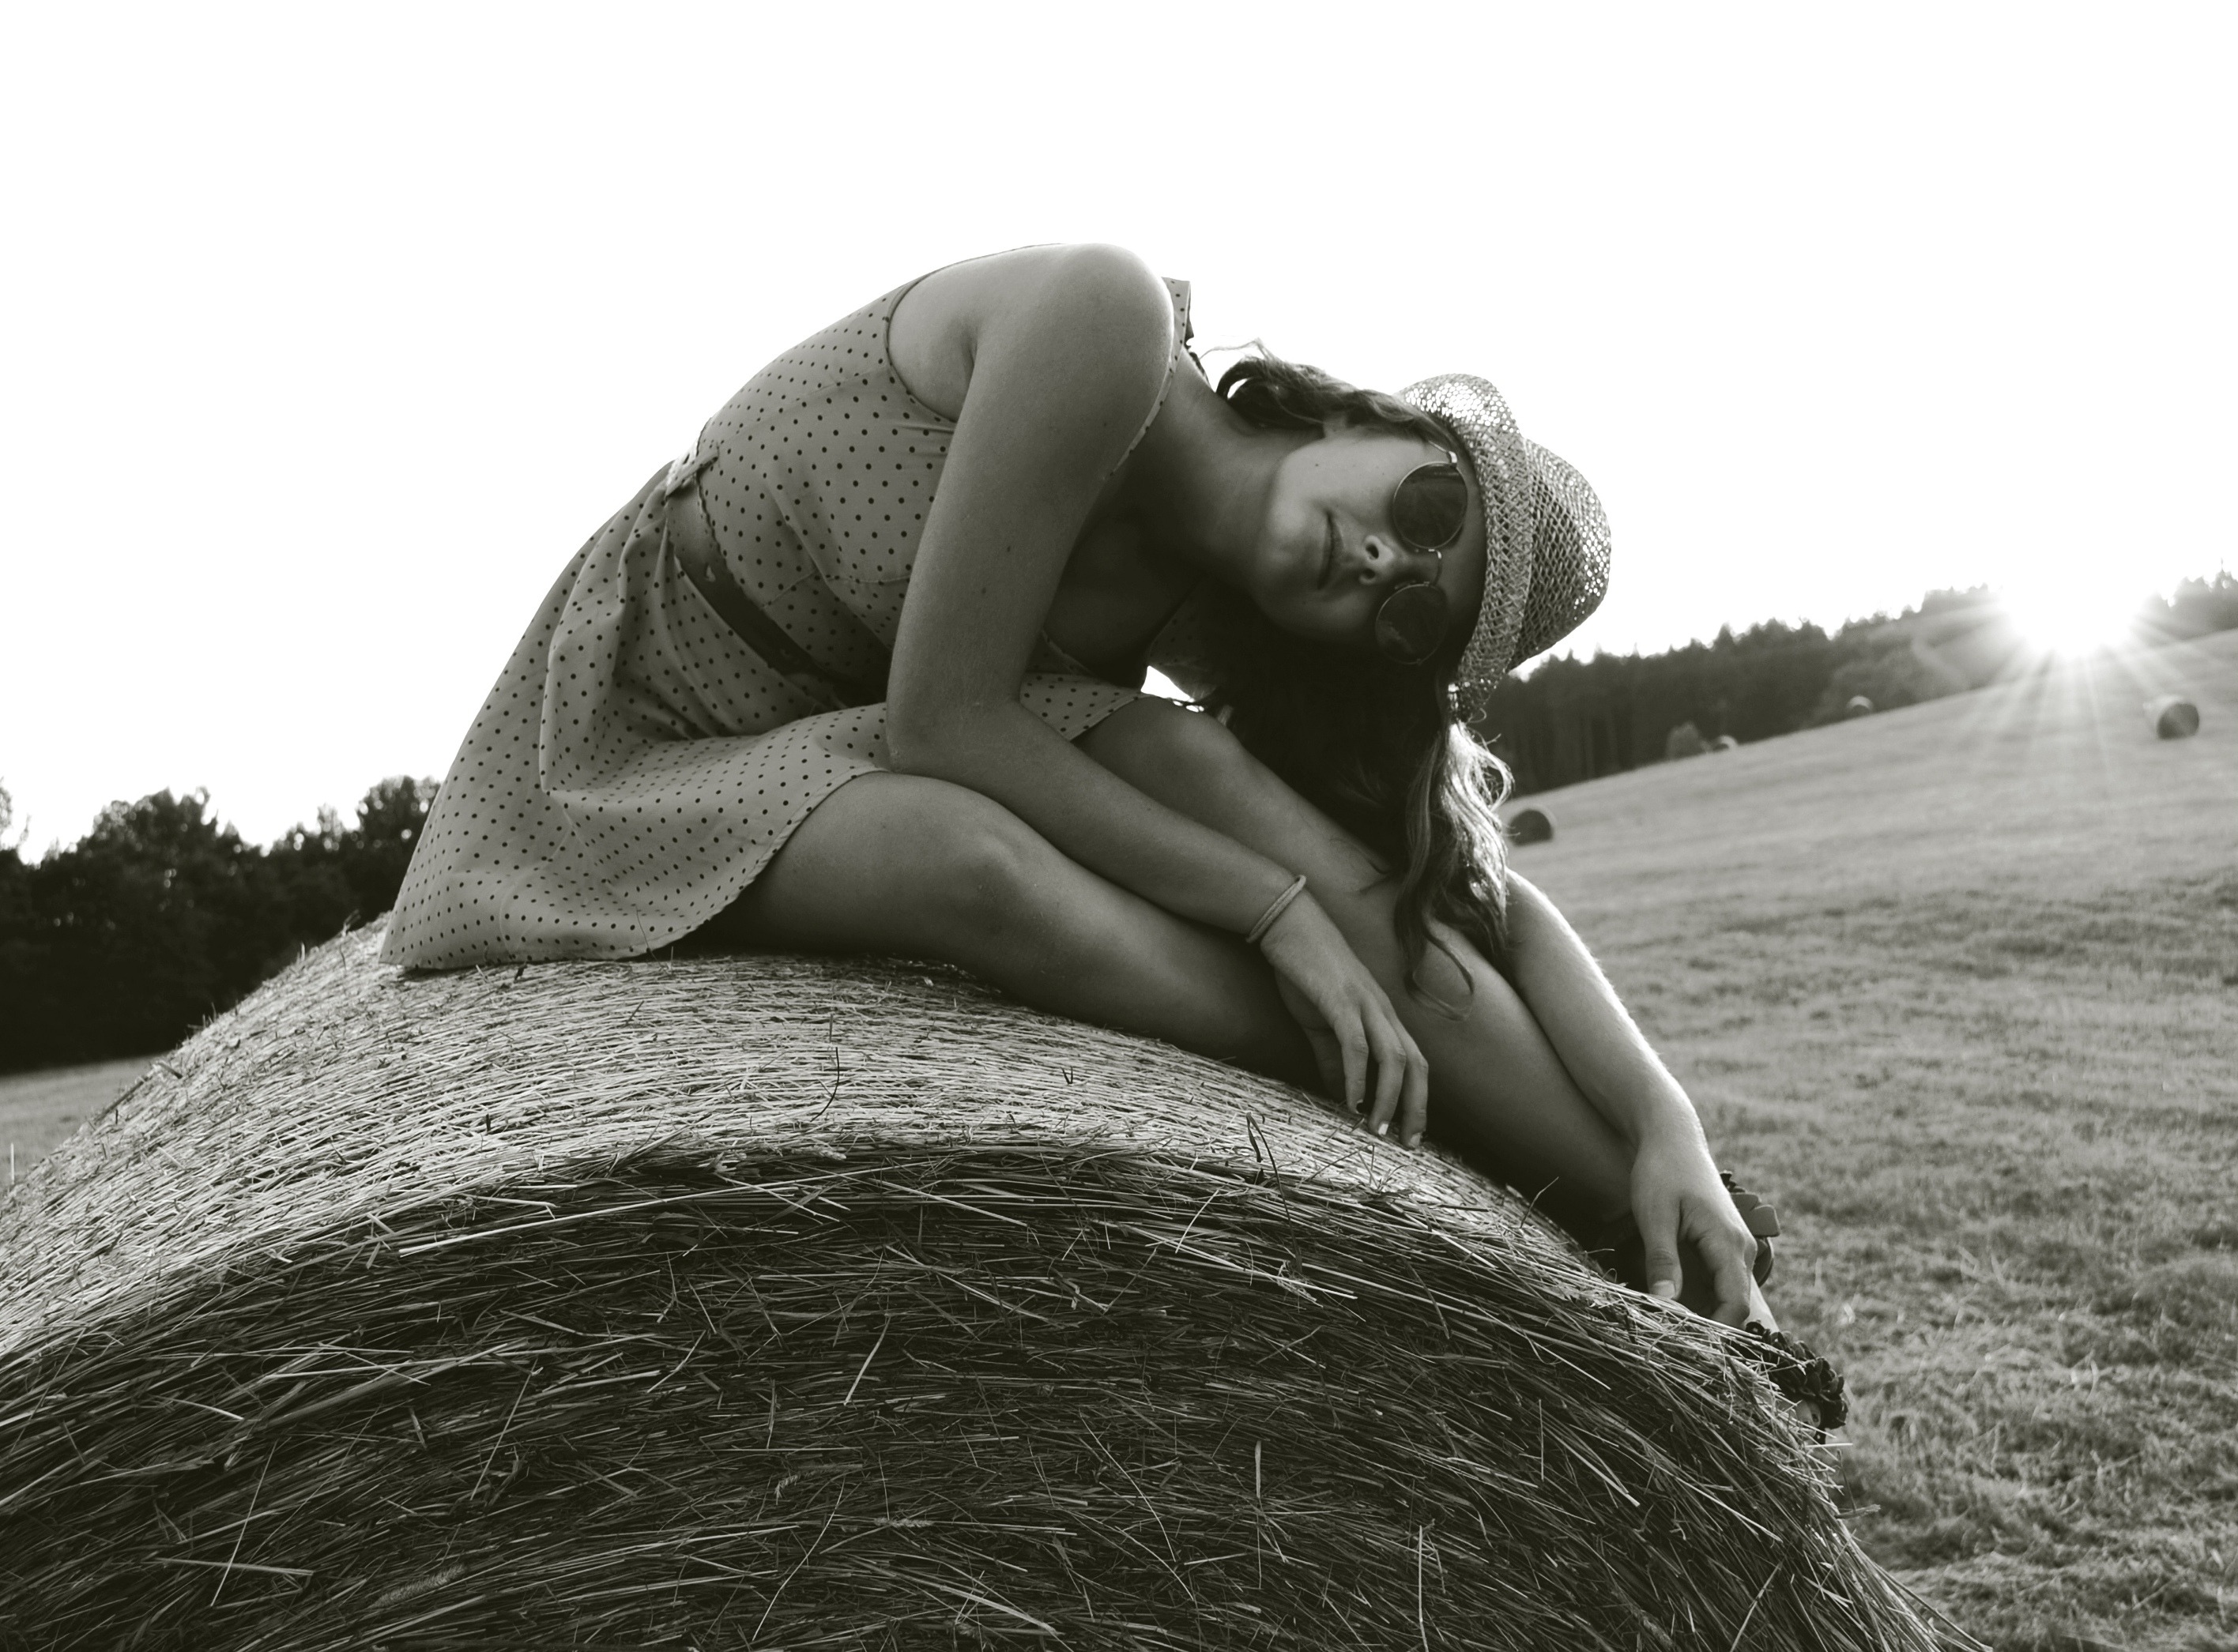
hand, grass, person, black and white, girl, woman, hay, field, photography, countryside, summer, vacation, model, sitting, romance, monochrome, haystack, temptation, hay bale, posing, outdoors, sunglasses, photograph, beauty, sexy, summer dress, emotion, relaxed, sensual, interaction, photo shoot, sense, chillout, monochrome photography, portrait photography, human positions